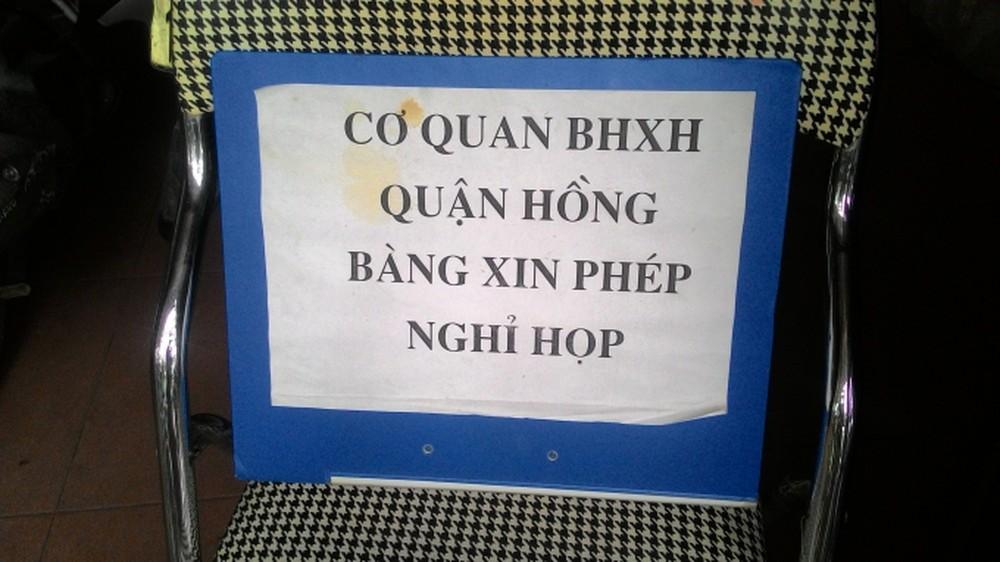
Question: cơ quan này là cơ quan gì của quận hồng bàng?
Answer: cơ quan này là cơ quan bhxh của quận hồng bàng